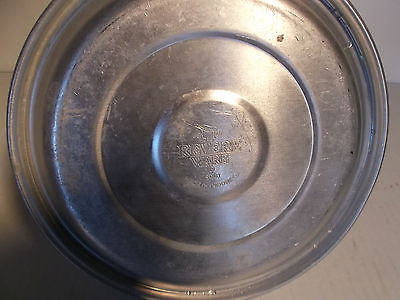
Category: kettle